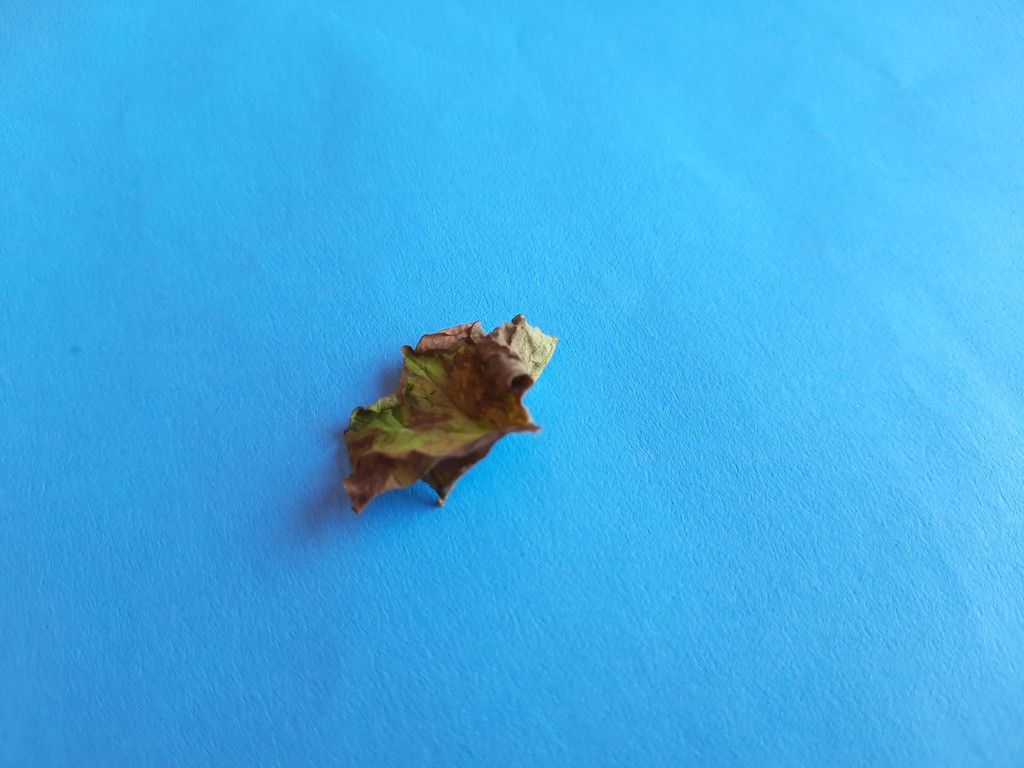
Label: Dried